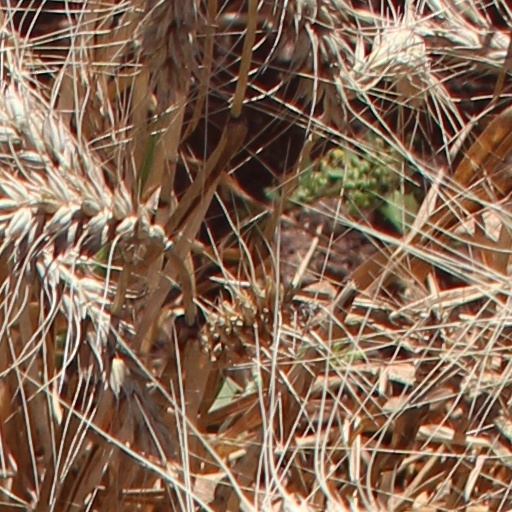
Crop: wheat